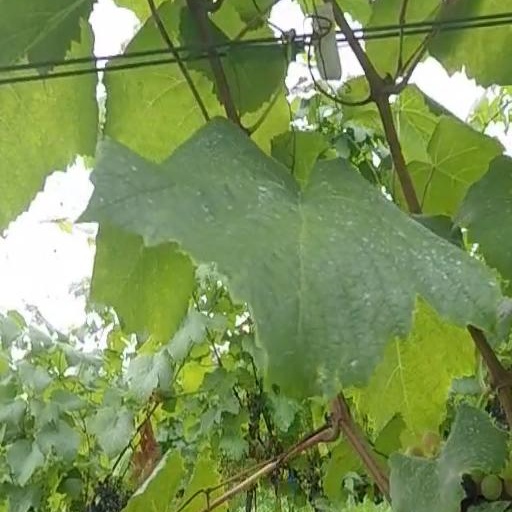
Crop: grape